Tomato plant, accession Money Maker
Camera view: bottom (45 deg); turntable rotation: 240 degrees
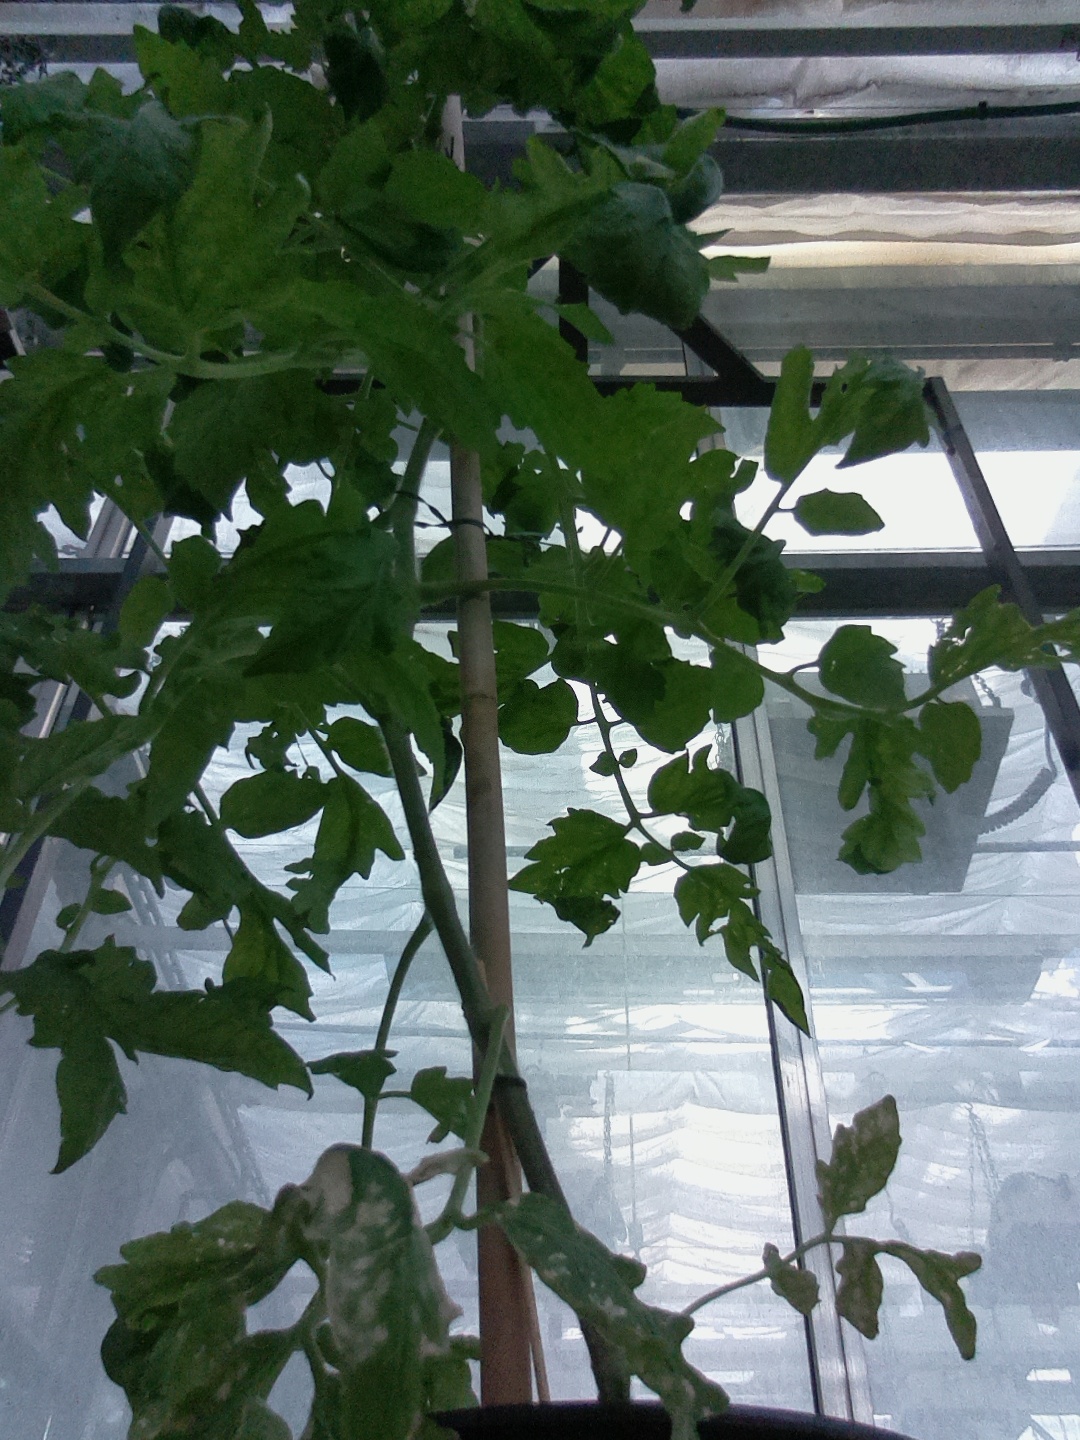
BBCH growth stage 61: 10%-20% of flowers open